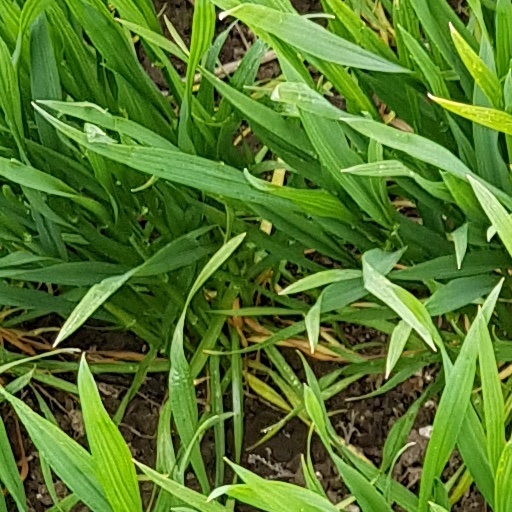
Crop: wheat